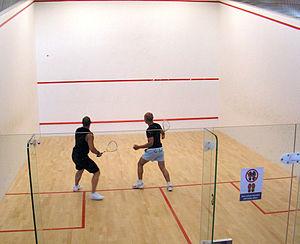
Le squash est un sport de raquette qui se joue sur un terrain de jeu entièrement entouré de murs ou éventuellement de paroi entièrement vitrée pour permettre la présence de spectateurs lors des tournois internationaux. Il consiste à frapper une petite balle noire en caoutchouc, de telle sorte que son adversaire ne puisse pas la reprendre. À durées égales, le squash est l'un des sport les plus dépensiers en calories. L'autre particularité de ce sport est que les deux joueurs partagent et défendent alternativement la même surface de jeu. Cette spécificité met parfois les deux joueurs en interférence, on dit qu'il y a alors une situation de let.